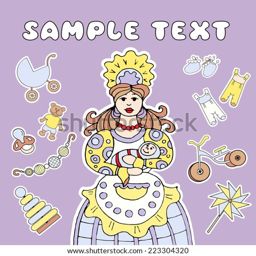
cute hand drawn illustration with cartoon woman with a baby and symbols of newborn baby .